1945 United Kingdom general election

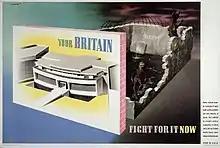
A 1943 poster by the Army Bureau of Current Affairs suggested that a British victory would lead to positive social change, like slum clearance. Churchill considered the poster "a disgraceful libel on the conditions prevailing in Great Britain before the war" and ordered it suppressed.

The historian Henry Pelling, noting that polls showed a steady Labour lead after 1942, pointed to long-term forces that caused the Labour landslide: the usual swing against the party in power, the Conservative loss of initiative, wide fears of a return to the high unemployment of the 1930s, the theme that socialist planning would be more efficient in operating the economy, and the mistaken belief that Churchill would continue as prime minister regardless of the result.